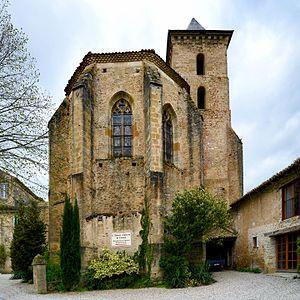
Camon, Ariège (Midi-Pyrénées) - Abbaye château de Camon
Camon est une commune française, située dans le département de l'Ariège en région Occitanie.